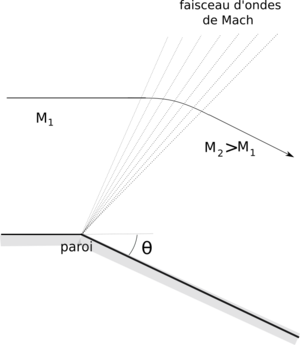
Détente de Prandtl-Meyer
La détente de Prandtl-Meyer est la détente isentropique d'un gaz à partir d'un milieu homogène, plan, en écoulement supersonique. Elle a été établie par Ludwig Prandtl et son élève Theodor Meyer.